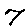
Label: 7